Nicole Harris

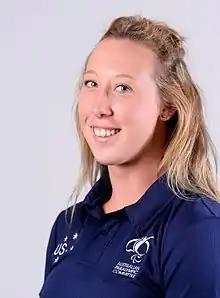
2016 Australian team portrait

Nicole Harris (born 16 July 1992) is an Australian Paralympic athlete with intellectual disability and mild cerebral palsy. She represented Australia at the 2016 Rio Paralympics in athletics.